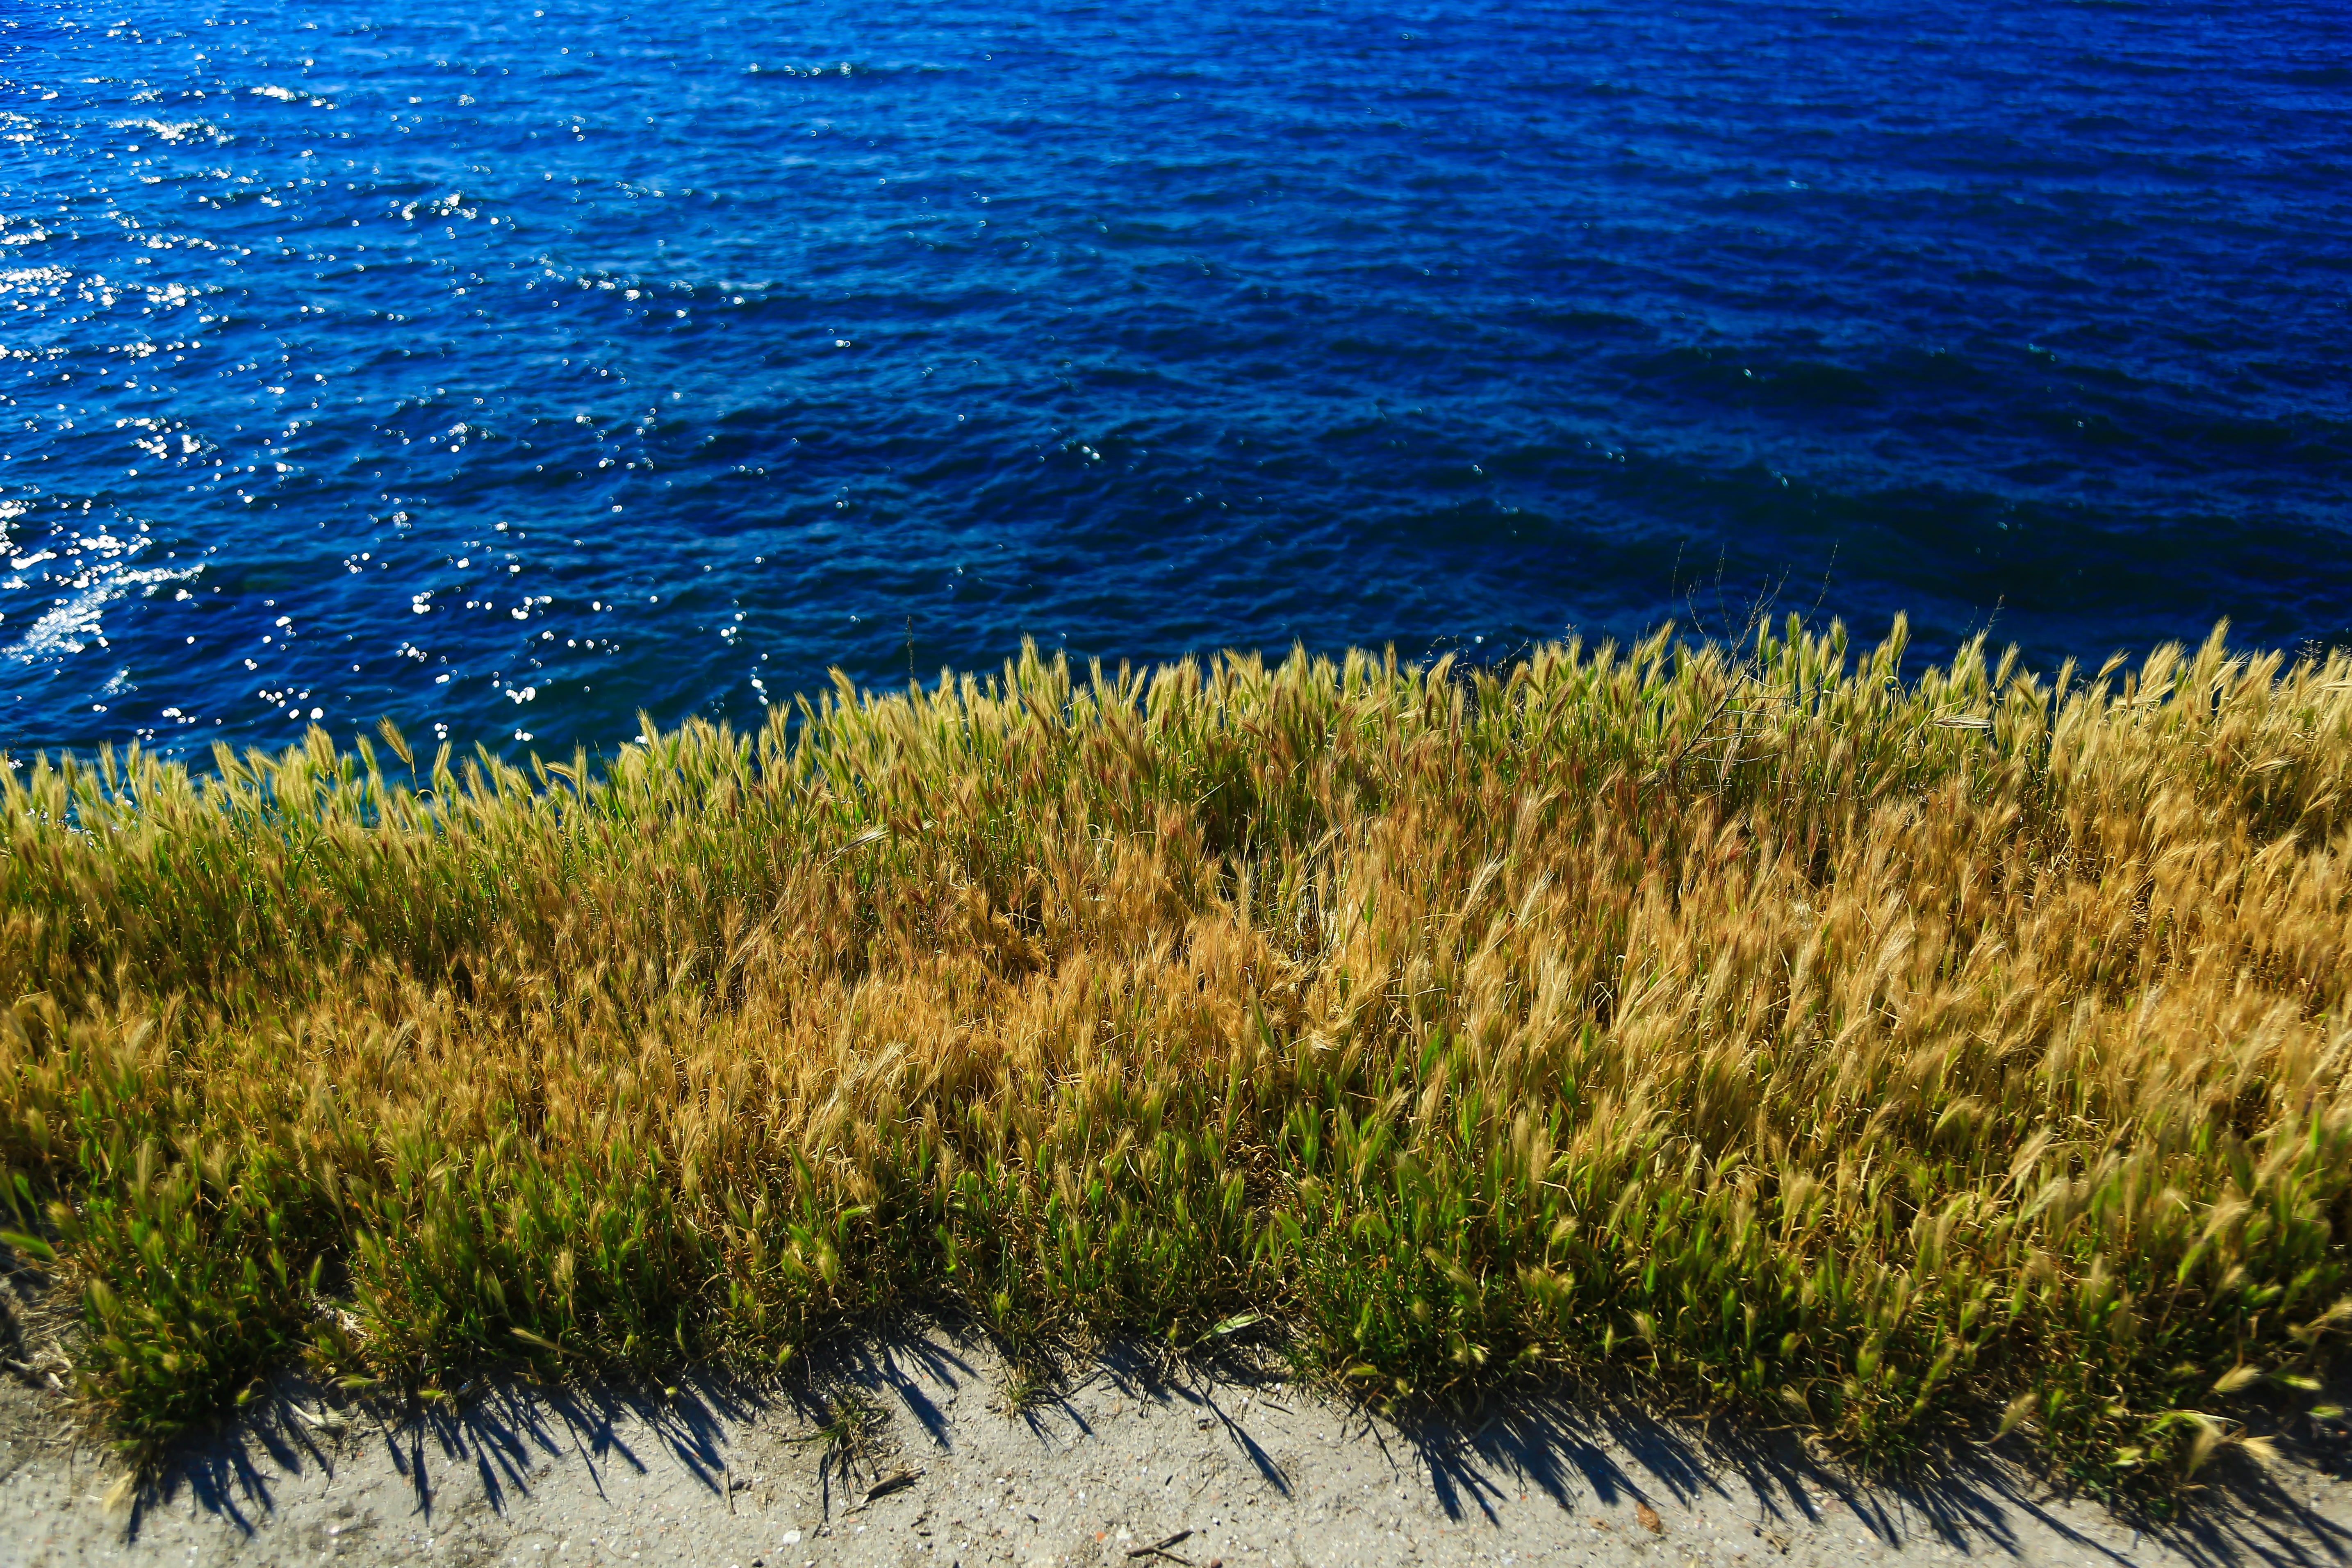
beach, landscape, sea, coast, water, nature, grass, marsh, architecture, plant, sky, sun, lawn, meadow, shore, wave, flower, view, city, stone, summer, travel, love, journey, seascape, cumulus, island, blue, freedom, tourism, freshness, old town, sunny, clouds, pebbles, grassland, vegetation, wetland, inspiration, culture, day, historical, russia, habitat, ecosystem, partly cloudy, black sea, crimea, dark blue sky, hersonissos, sun behind the clouds, tauris, natural environment, grass family